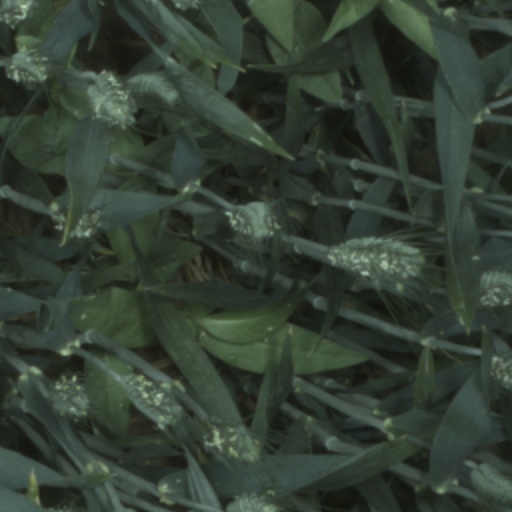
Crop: wheat